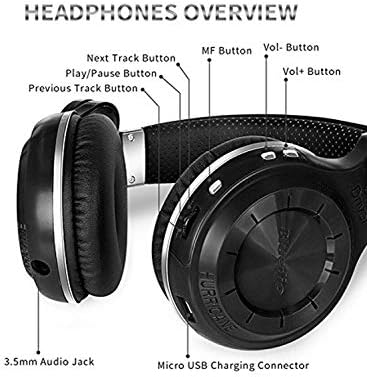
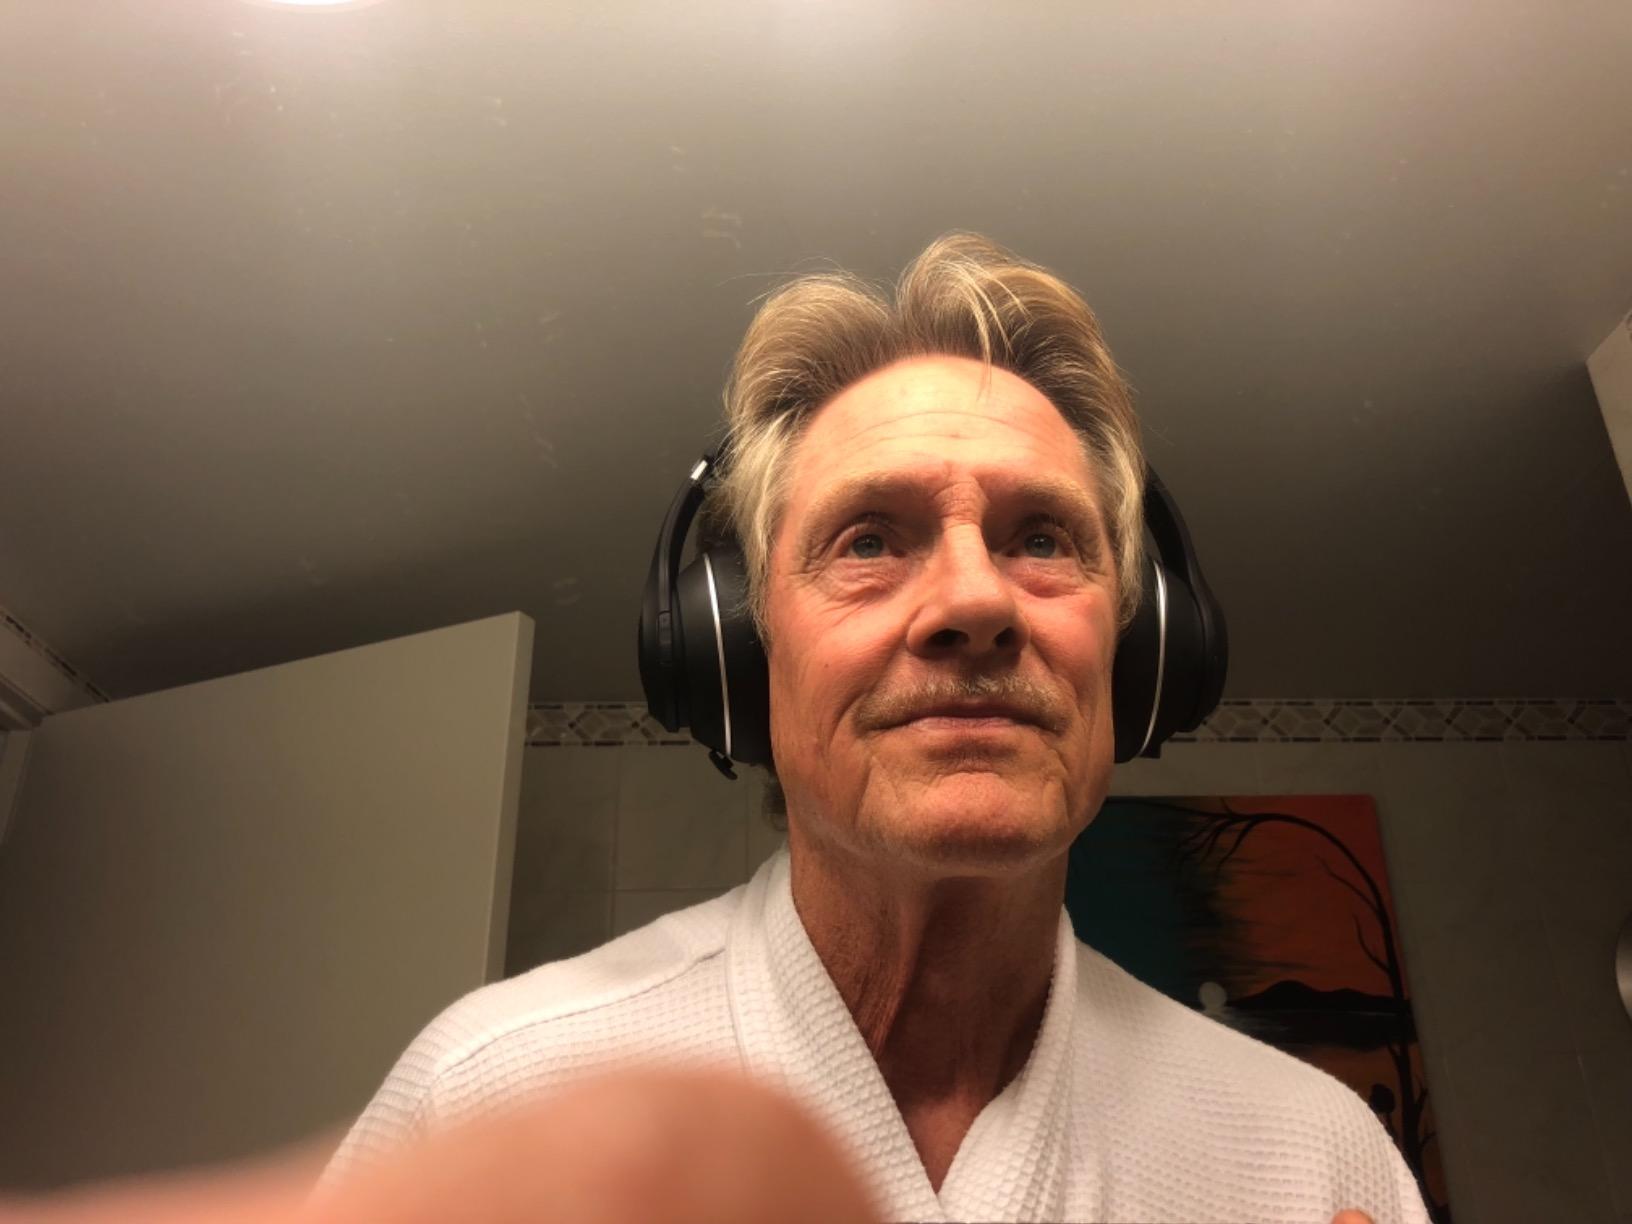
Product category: headphones
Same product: no